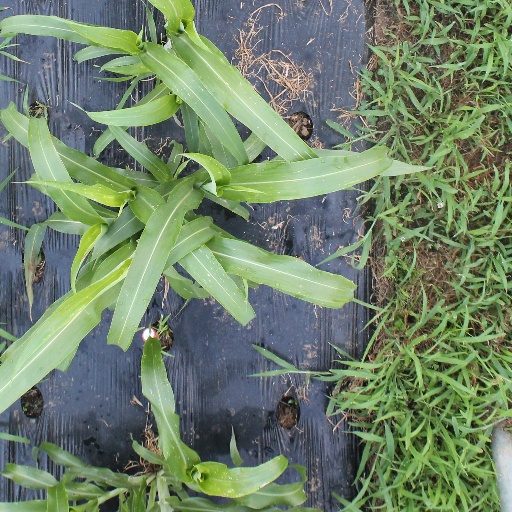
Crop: sorghum